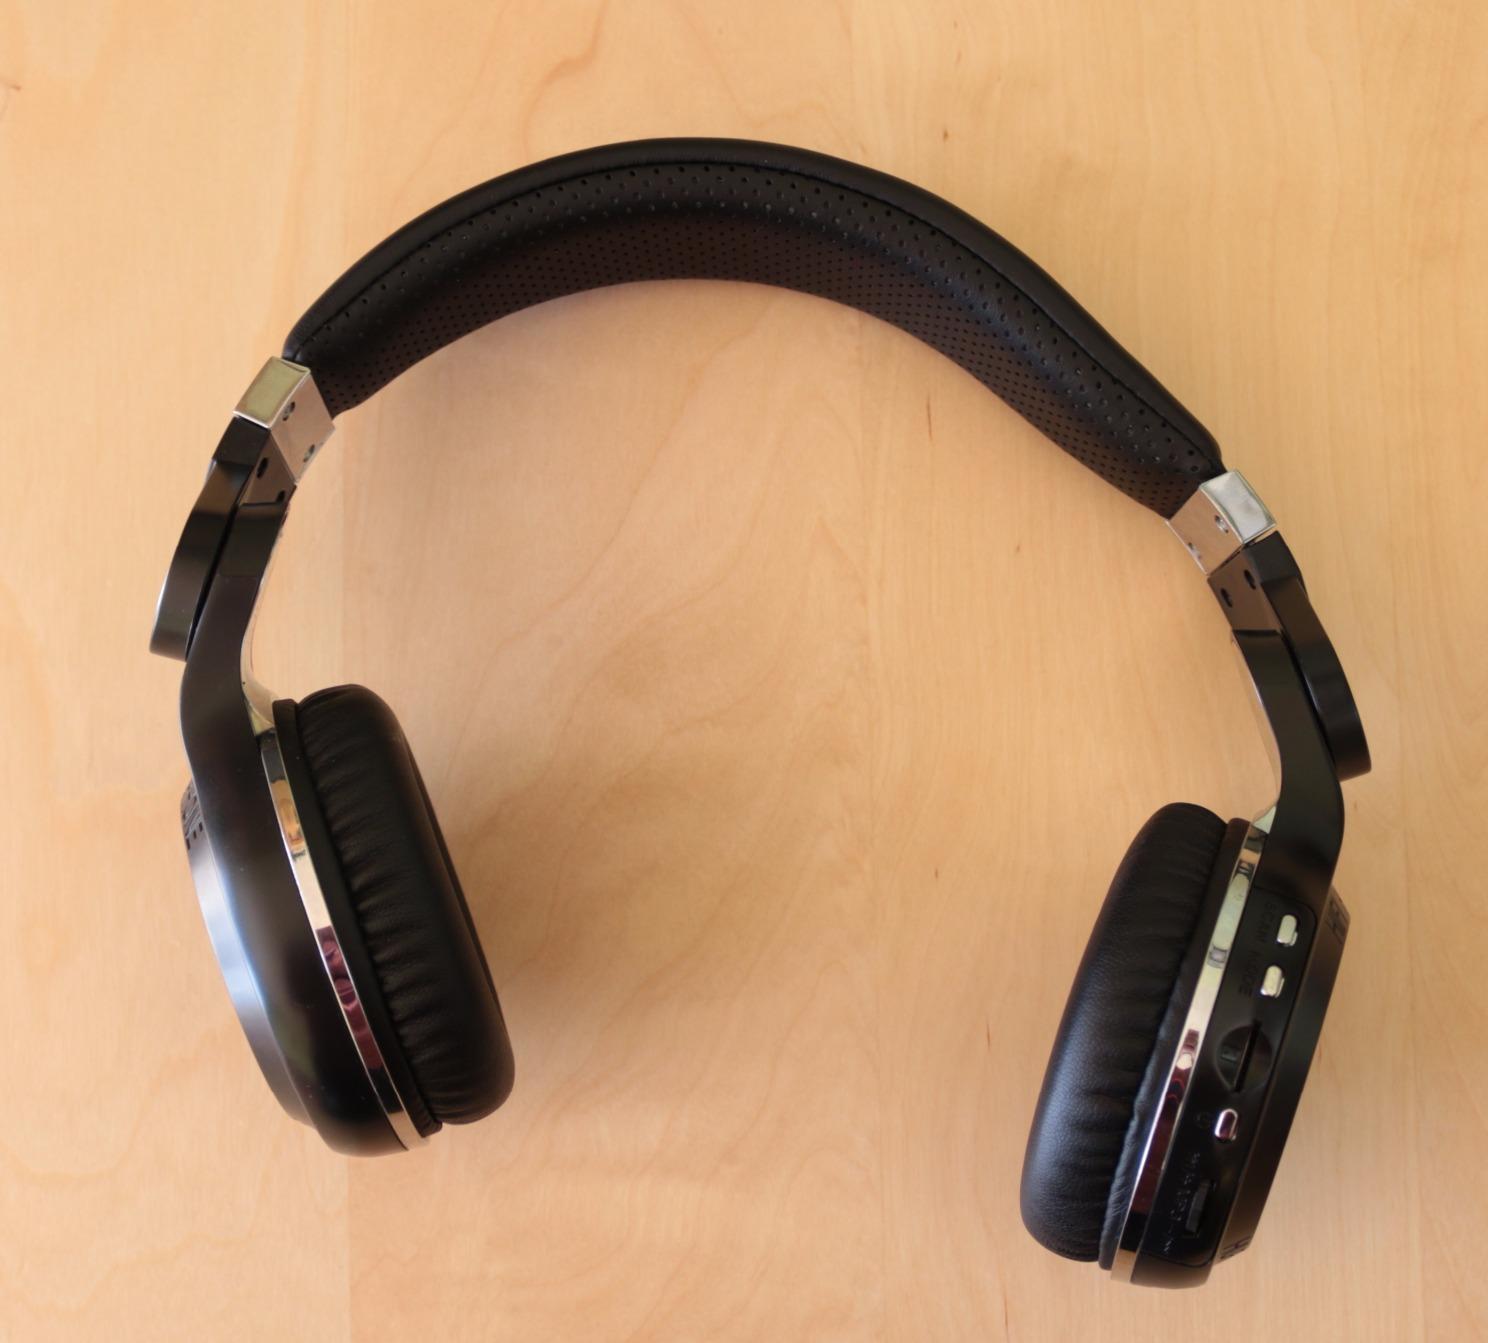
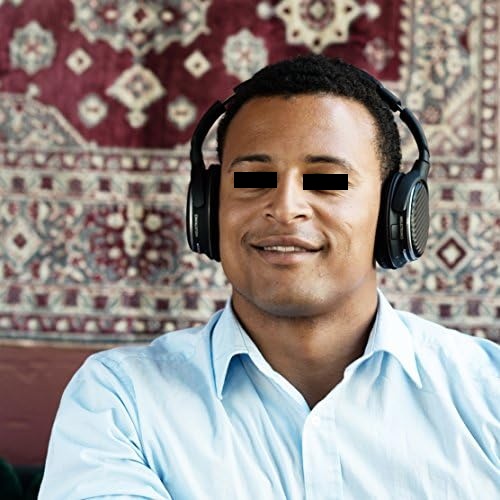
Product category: headphones
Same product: no